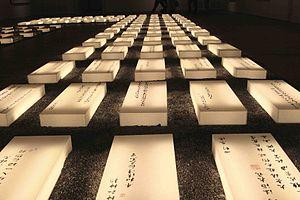
Les Stèle de Lumière de Li Chevalier